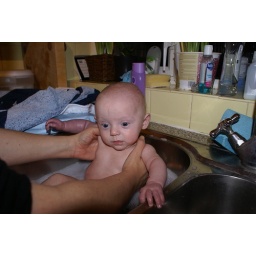
Sneaky bath in the kitchen sink